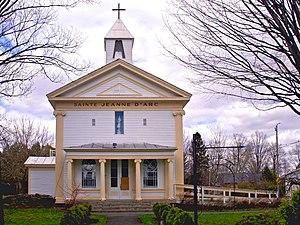
Stanbridge East - Eglise catholique Sainte-Jeanne d'Arc
Stanbridge East est une municipalité du Québec, située dans la municipalité régionale de comté de Brome-Missisquoi, dans la région administrative de la Montérégie.